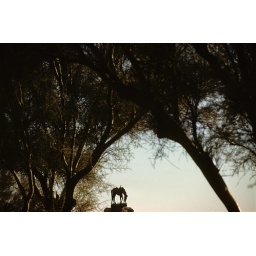
Film homage, 1920's, Tom Mix monument to his horse Tony, near Florence, AZ, 1984